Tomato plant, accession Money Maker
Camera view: bottom (45 deg); turntable rotation: 300 degrees
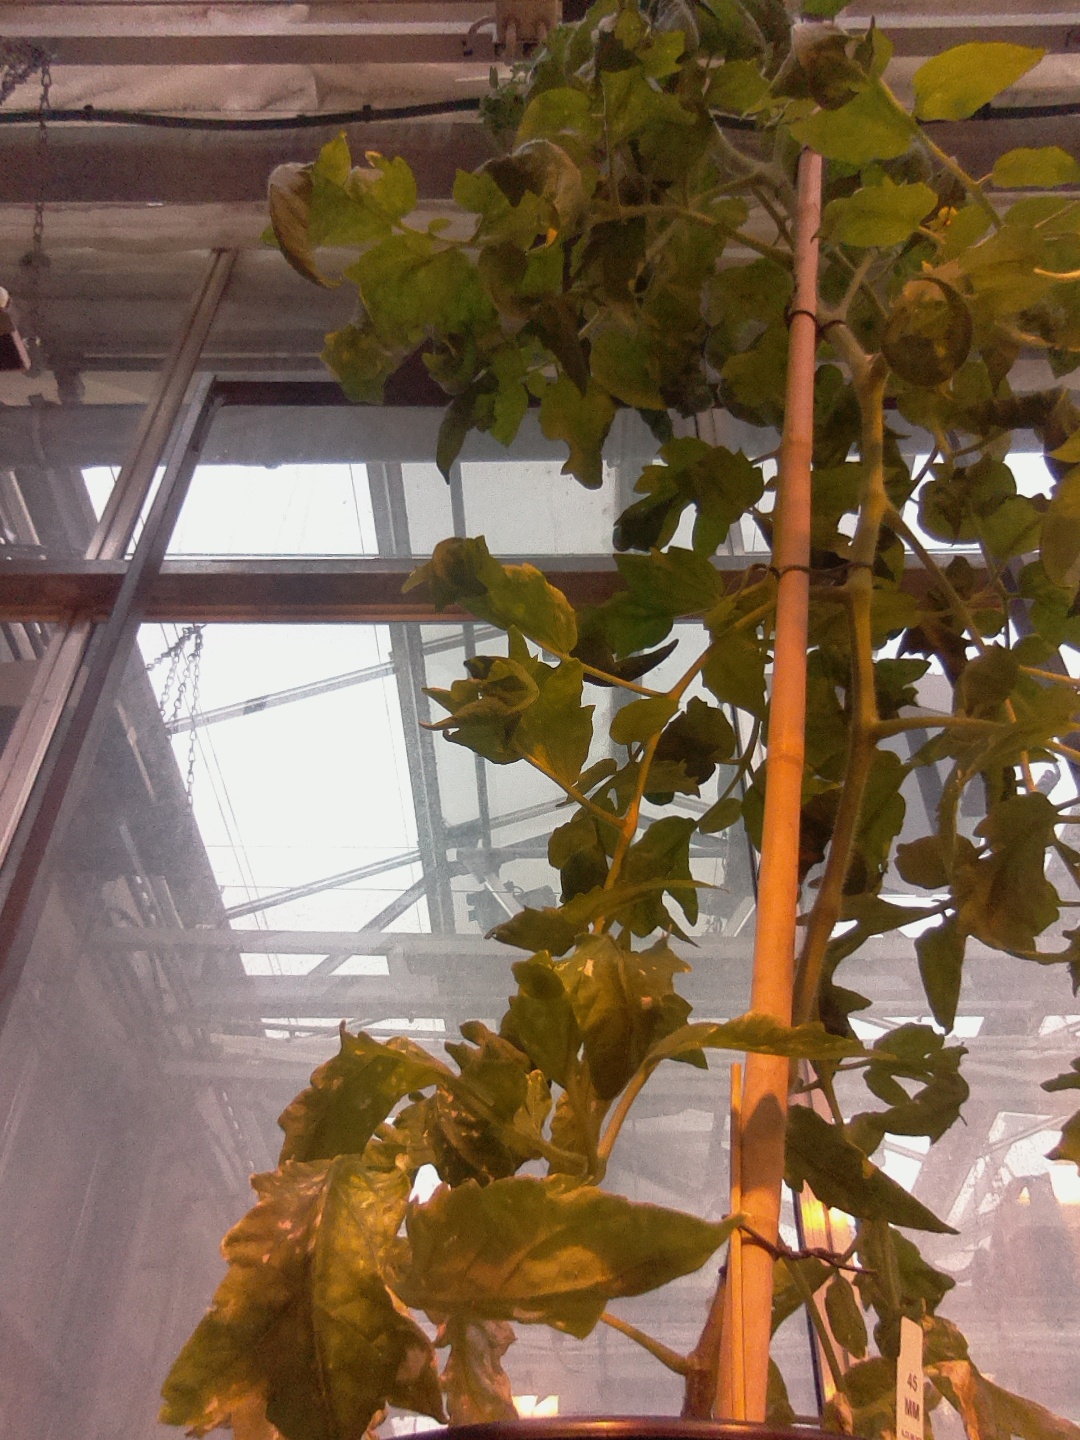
BBCH growth stage 70: Fruits at the main stem or branches visibles